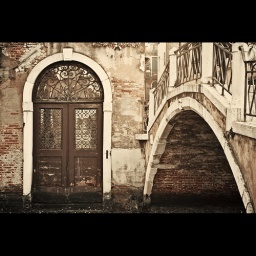
An arched bridge and stone door frame, somewhere in the centre of Venice. Love that plaster work :)